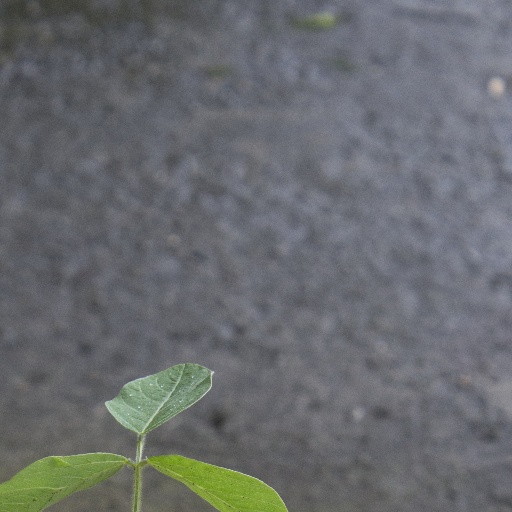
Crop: soybean